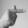
ASL letter: T